Rihanna (book)

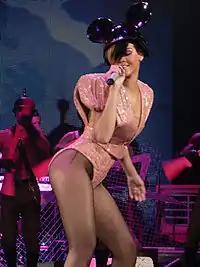
The book includes photographs taken during Rihanna's second world tour, Last Girl on Earth.

In November 2009, Rihanna released her fourth studio album "Rated R" through Def Jam Recordings, to critical and commercial success. Following was a year-long world tour, titled Last Girl on Earth. In January 2010, details about a Rihanna photo book were revealed, including its initial title—"Rihanna: The Last Girl On Earth"—and a tentative date, on June 29 of that year.